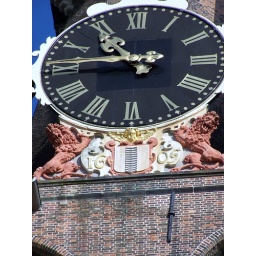
The ornamented clock on the Oude Kerk tower, added in 1605. The clock is supported by lions, the mascot of the house of Orange.